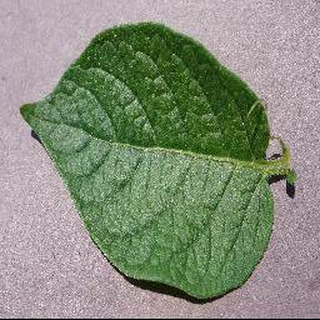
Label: healthy_potato